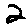
Label: 2